Nishitetsu Ginsui Station

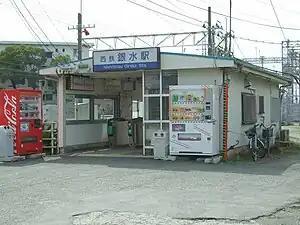
Ginsui Station building

is a passenger railway station located in the city of Ōmuta, Fukuoka, Japan. It is operated by the private transportation company Nishi-Nippon Railroad (NNR), and has station number T48.